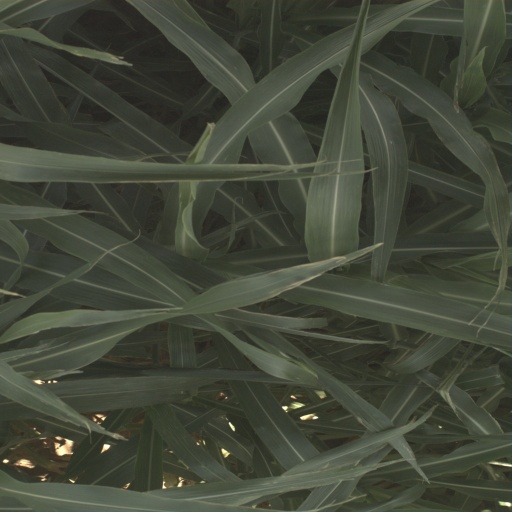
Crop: sorghum